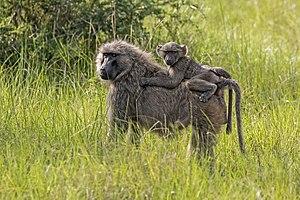
Le Babouin olive est un singe membre de la famille des cercopithecidae. Les babouins olives sont les plus répandus et nombreux de tous les babouins, présents dans 25 pays africains, du Mali à l'Éthiopie et à la Tanzanie. Des groupes isolés sont aussi présents dans des régions montagneuses du Sahara. Son habitat se compose de savanes, de steppes ou bien de forêts.